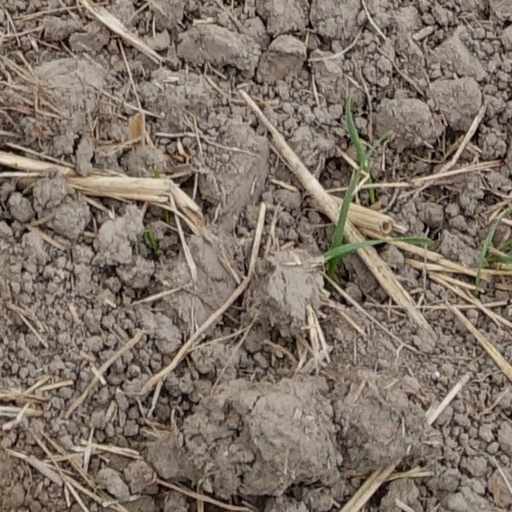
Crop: wheat